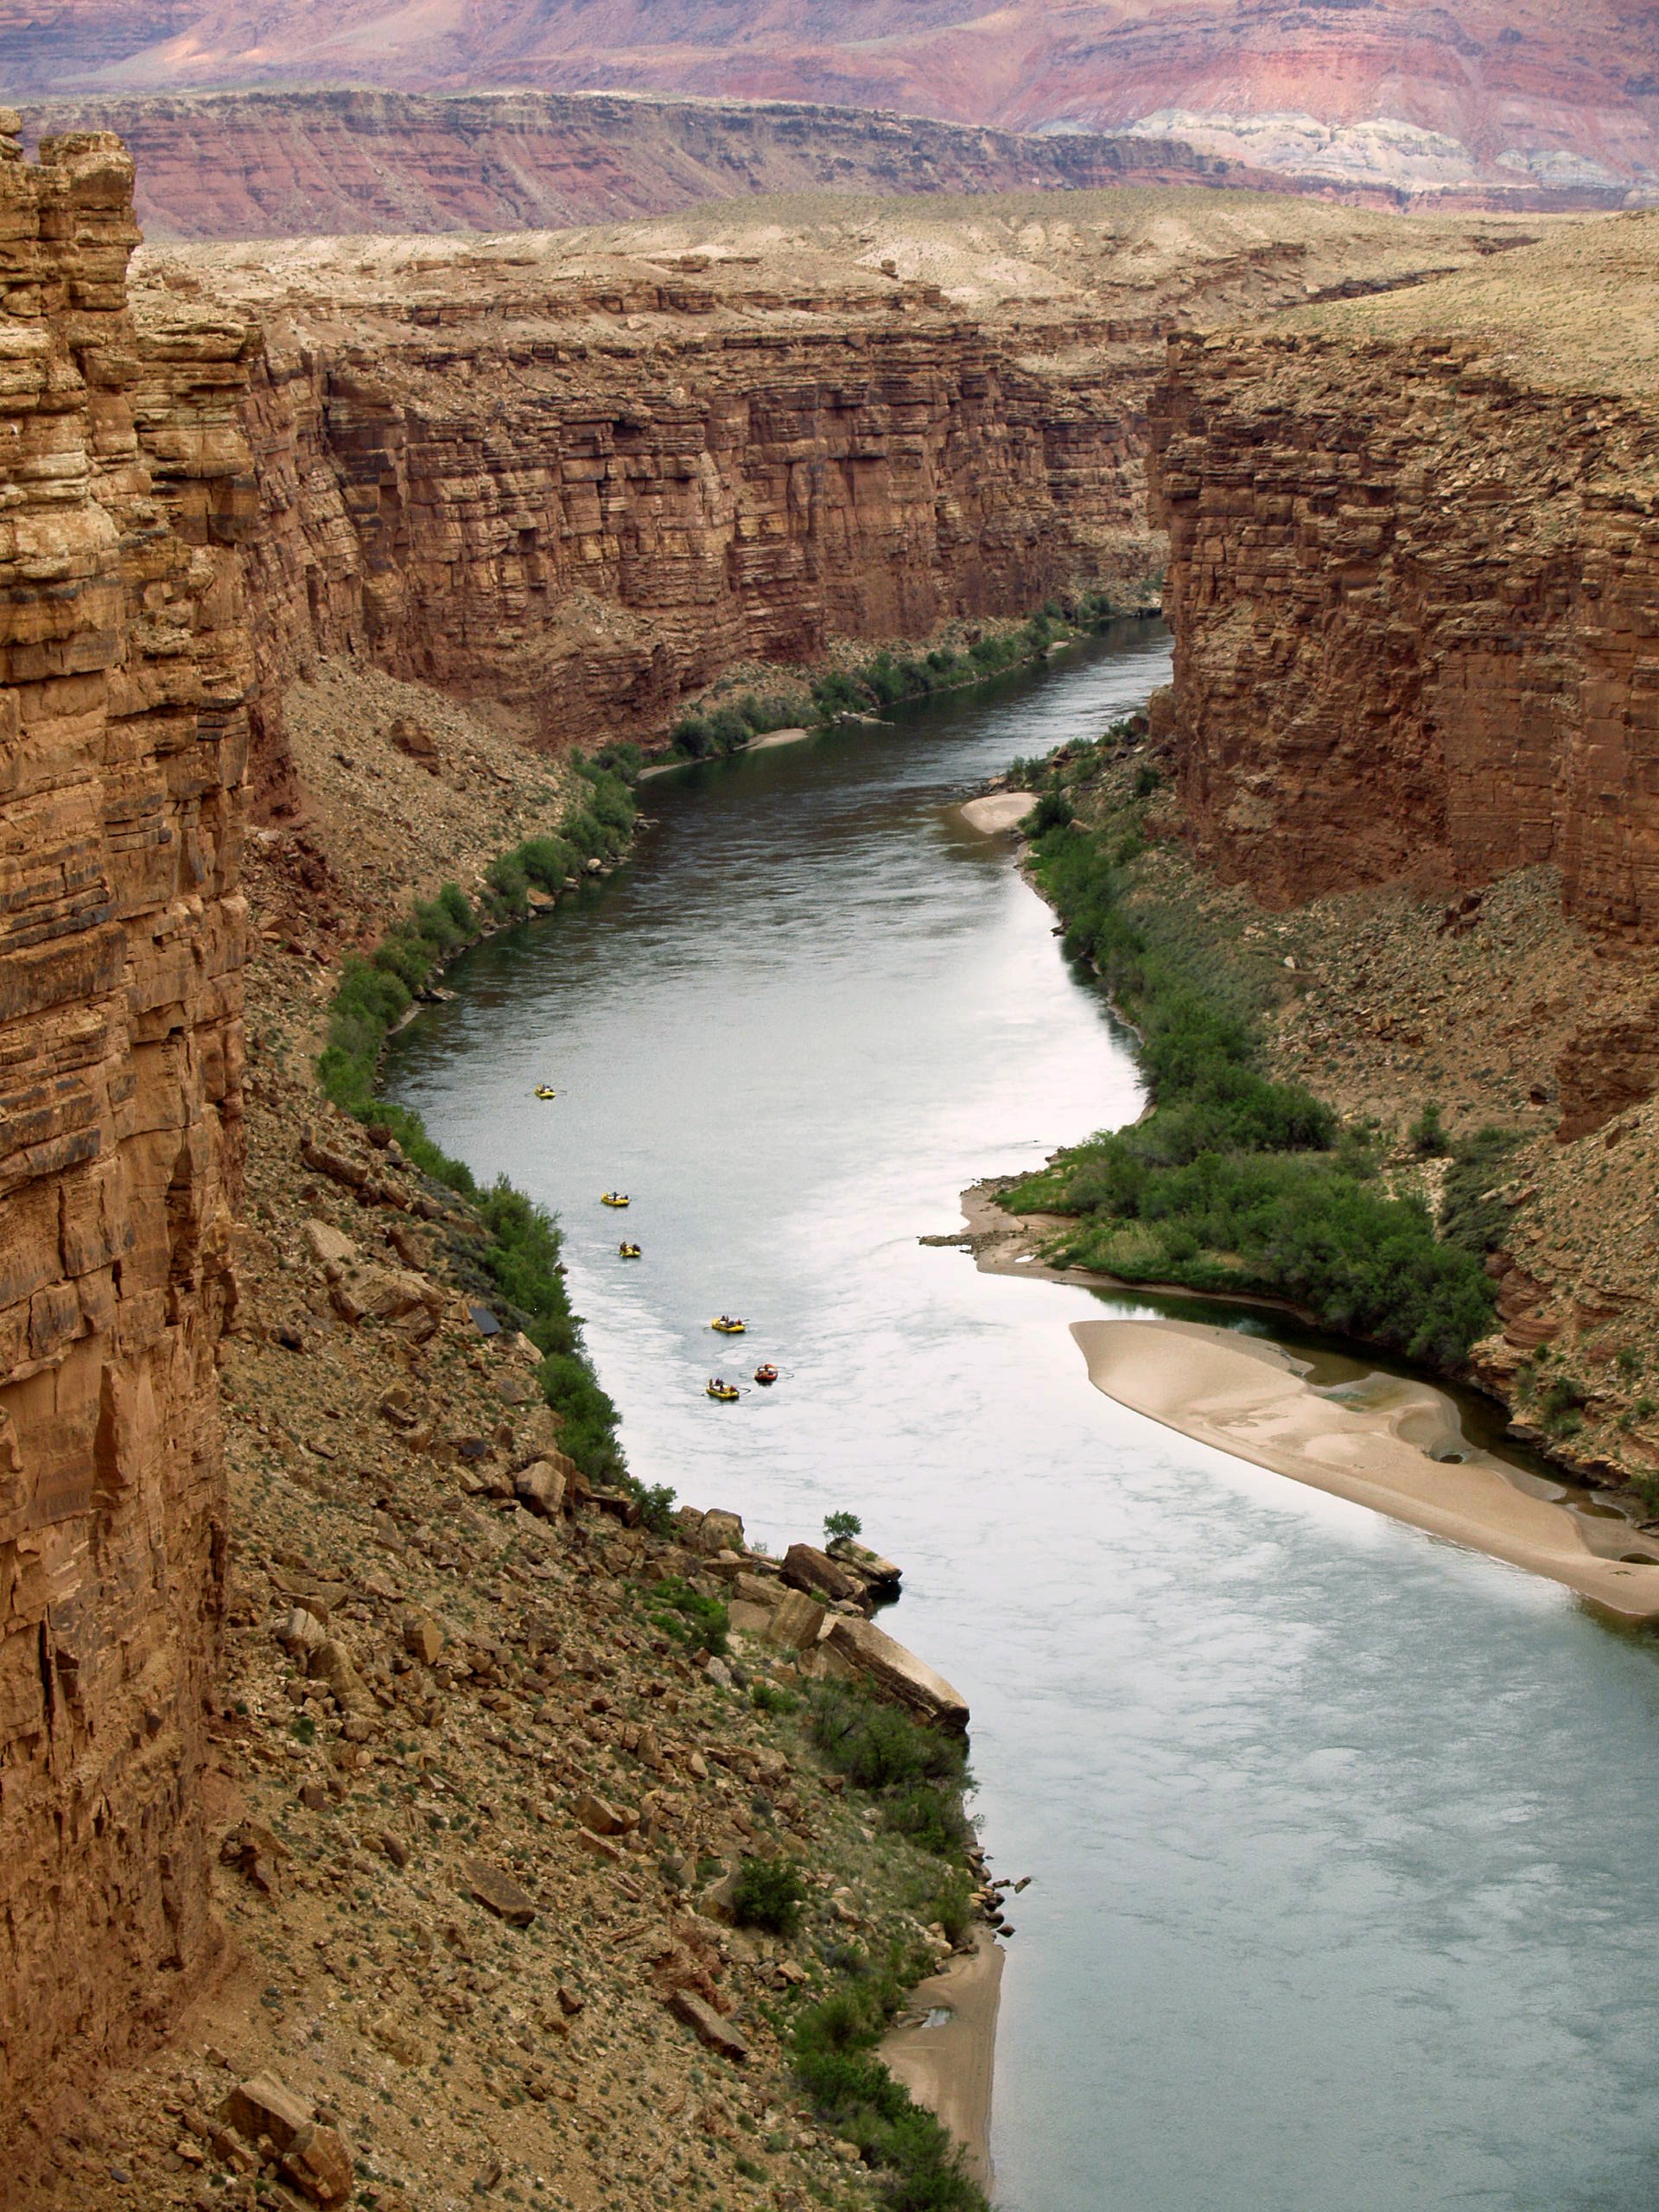
landscape, sea, coast, water, outdoor, river, cliff, usa, canyon, reservoir, terrain, waterway, body of water, activity, arizona, geology, wadi, landform, colorado river, geographical feature, river rafting